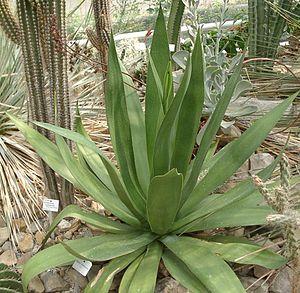
Agave est un genre de plantes de la famille des Asparagaceae. Les noms « pita », « maguey » ou « cabuya » leur sont aussi attribués.